Winston C. Hackett

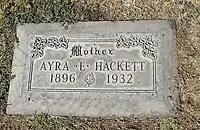
Grave-site of Ayra E. Hackett

Hackett's Booker T. Washington Memorial Hospital began to suffer economically when a nearby maternity hospital expanded to become a full-service facility. Other factors that had an influence on the hospital's economy were the unpaid bills of some of his patients and his failing eyesight. He had no other choice but to close the hospital in 1943.